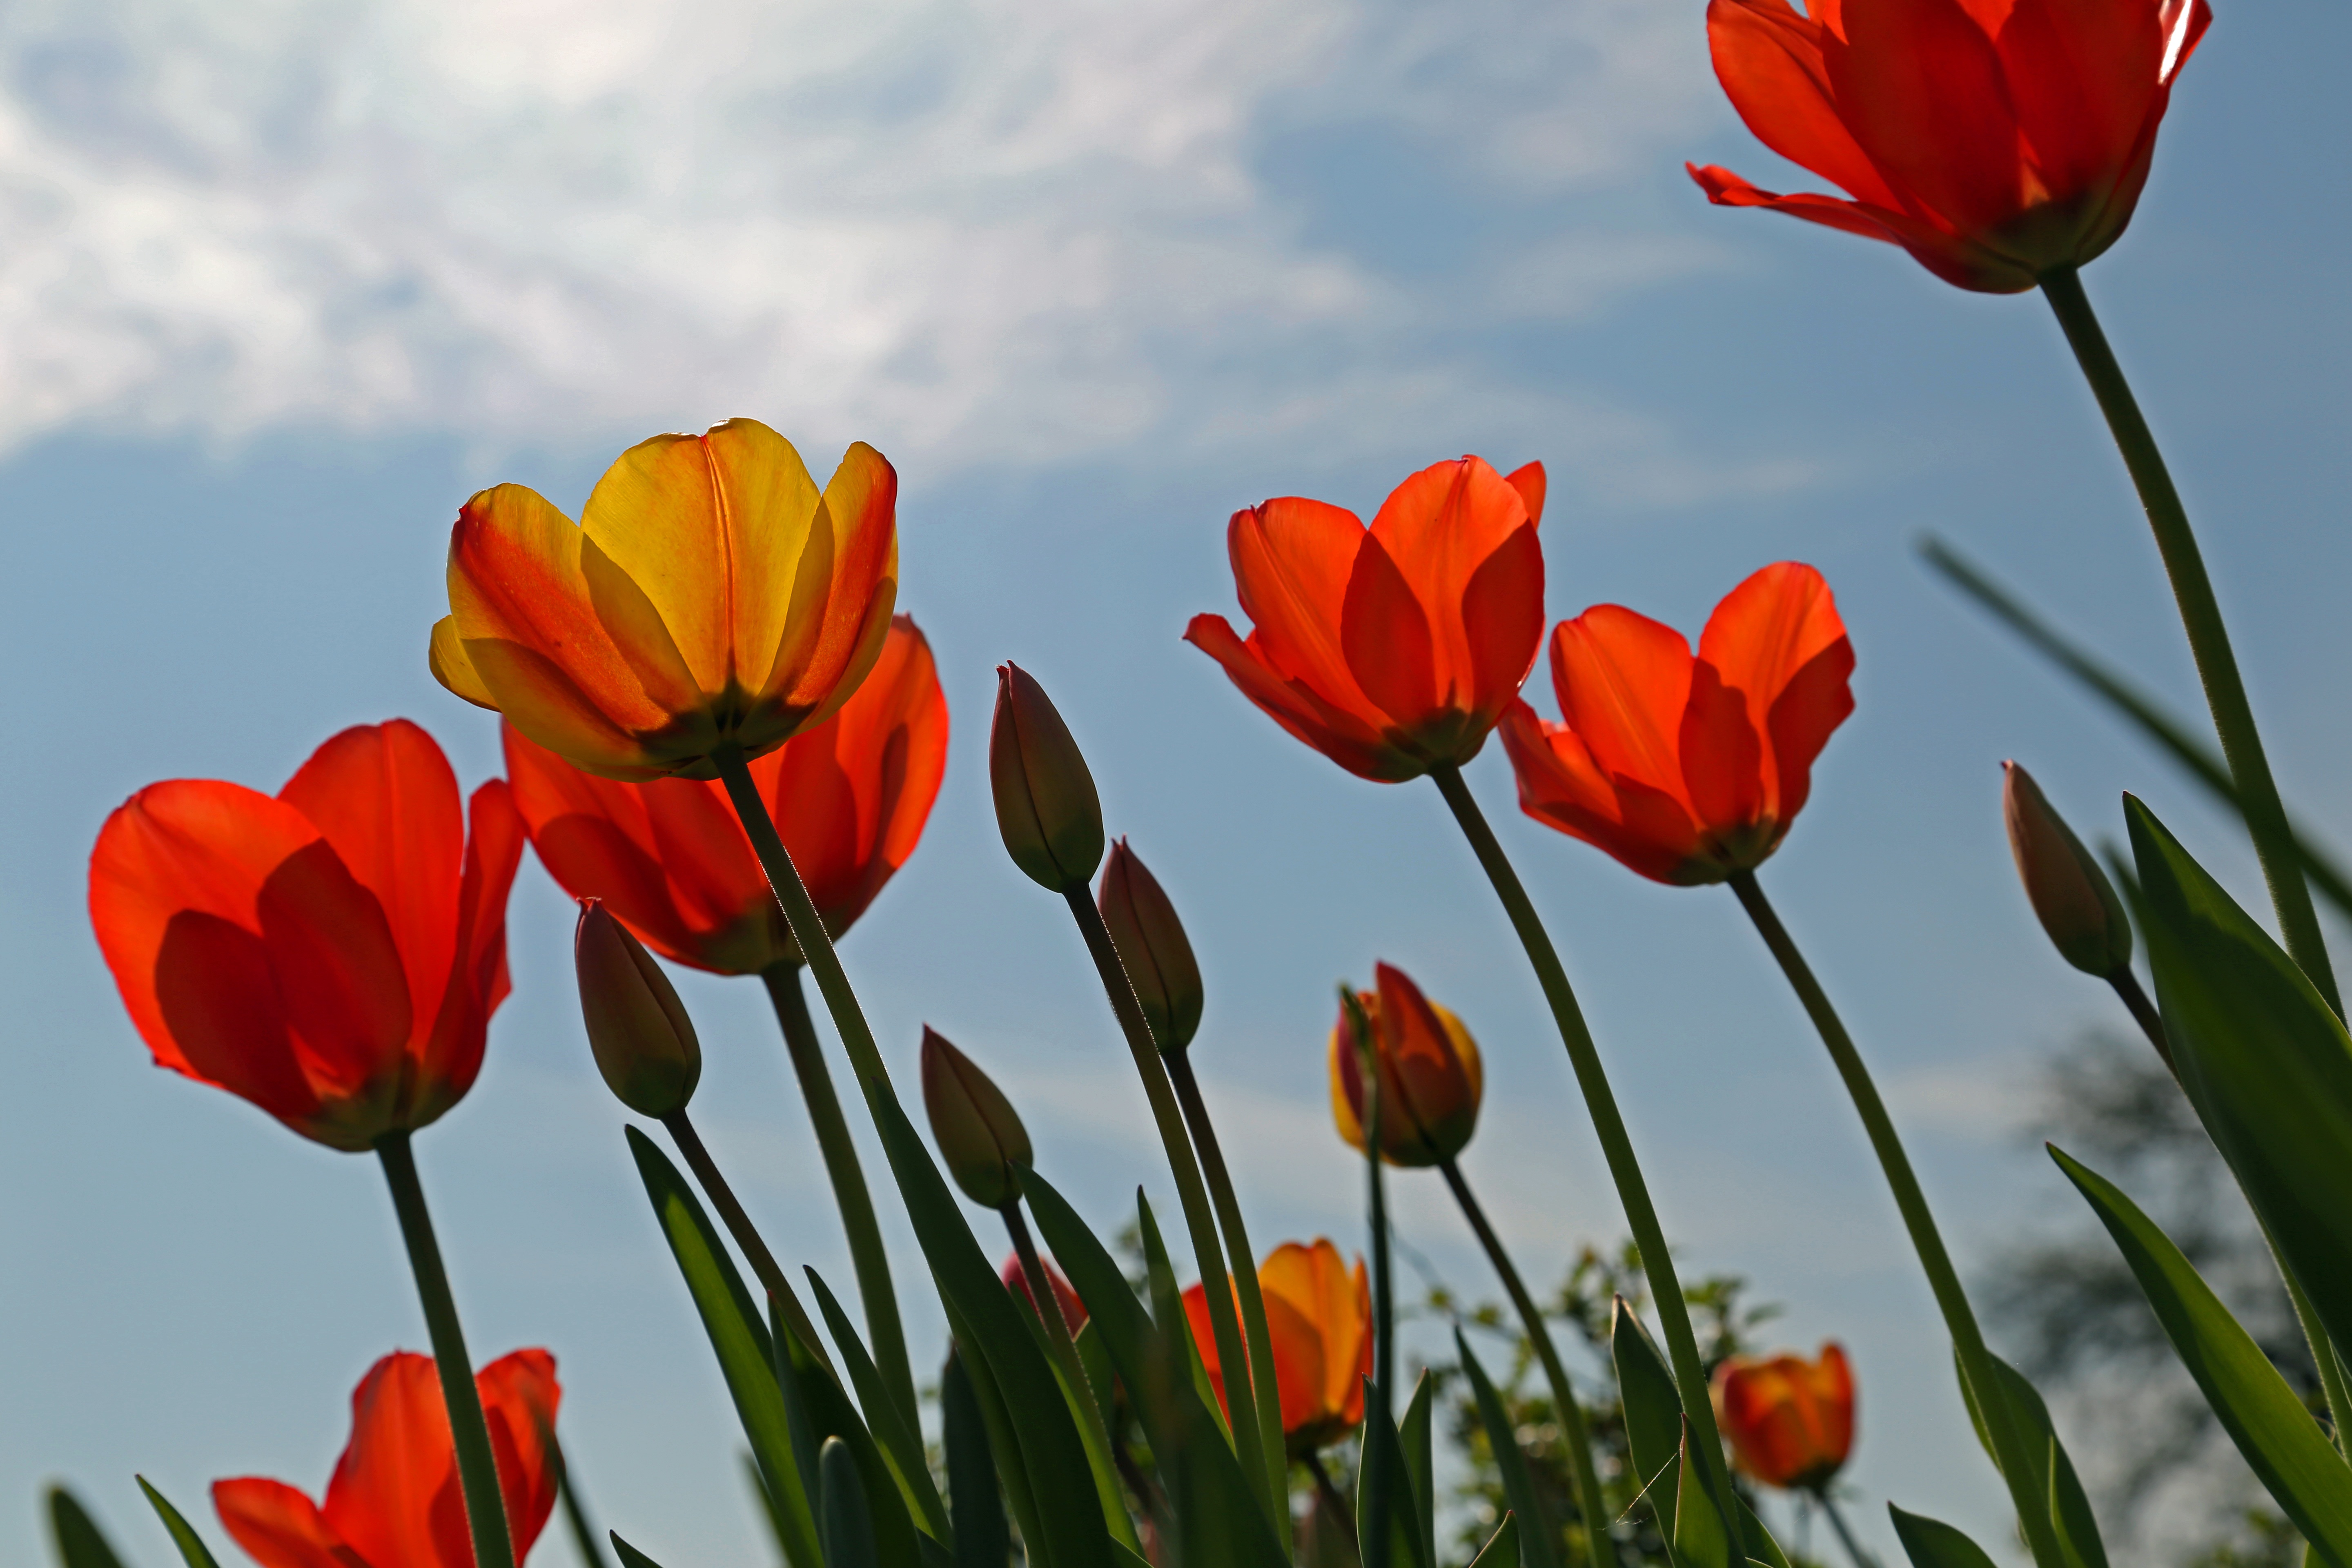
nature, plant, flower, petal, bloom, summer, tulip, spring, green, red, color, macro, natural, colorful, yellow, garden, pink, close, flora, flowers, leaves, tulips, strauss, spring awakening, fr hlingsanfang, flowering plant, schnittblume, orange yellow, plant stem, land plant